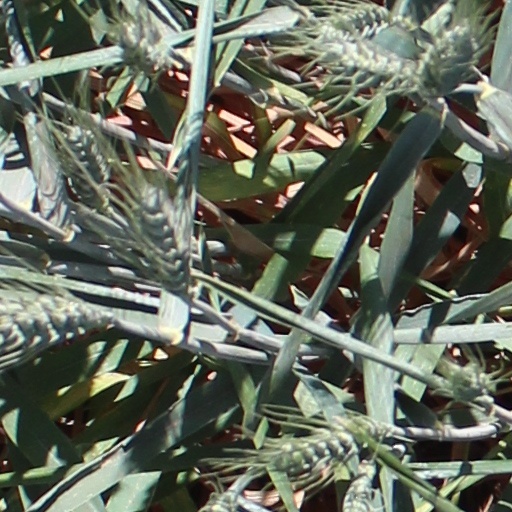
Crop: wheat